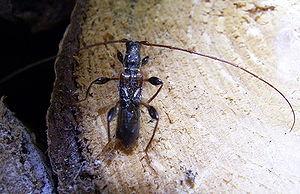
Molorchus est un genre de coléoptères de la famille des Cerambycidae.